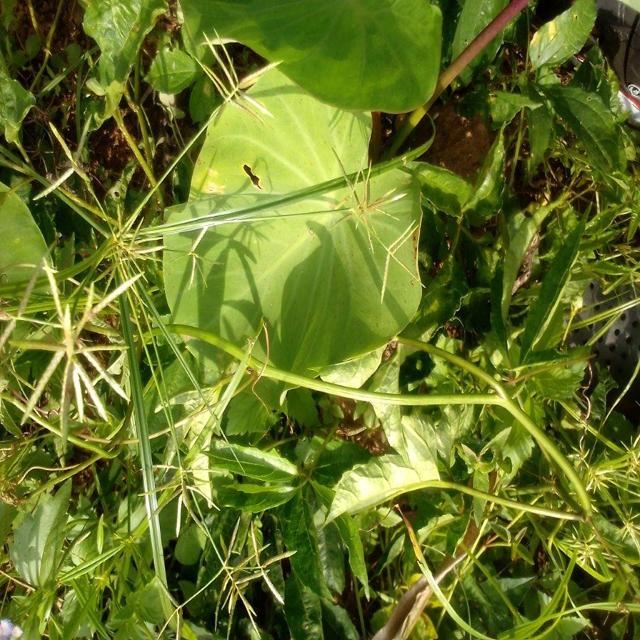
Label: Healthy